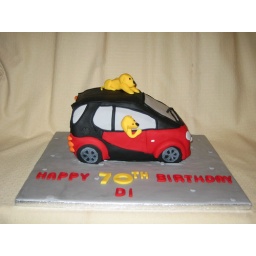
dogs in car cake